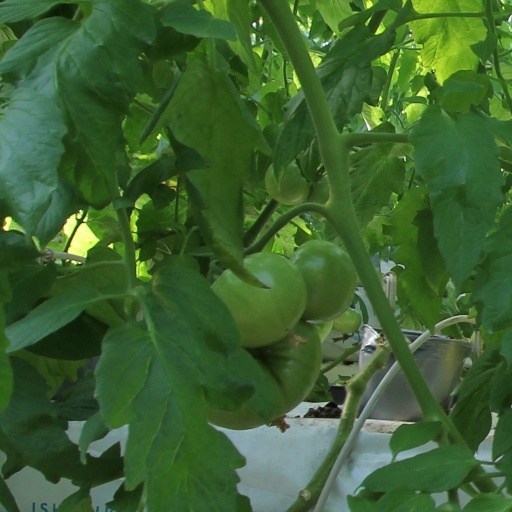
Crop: tomato